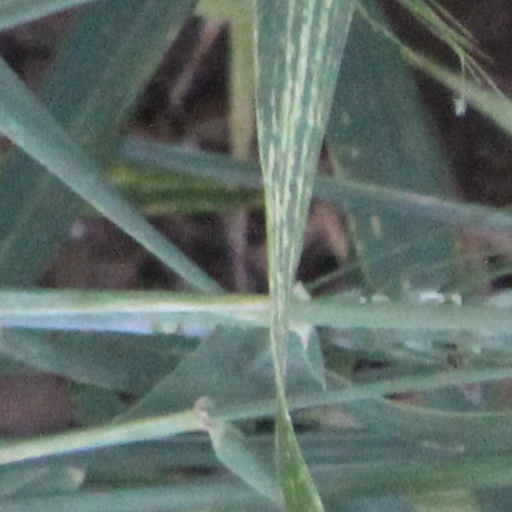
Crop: wheat